Gomgush

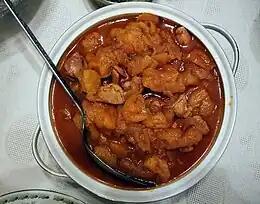
Typical homemade gomgush

Gomgush is a traditional Armenian banquet stew, resembling dzhash (Ճաշ) but with added ingredients. A gomgush is often served at celebrations including weddings and banquets. Gomgush is a brothy stew including an array of meats and legumes, several vegetables, and spices. Gomgush is typically cooked in the tonir.